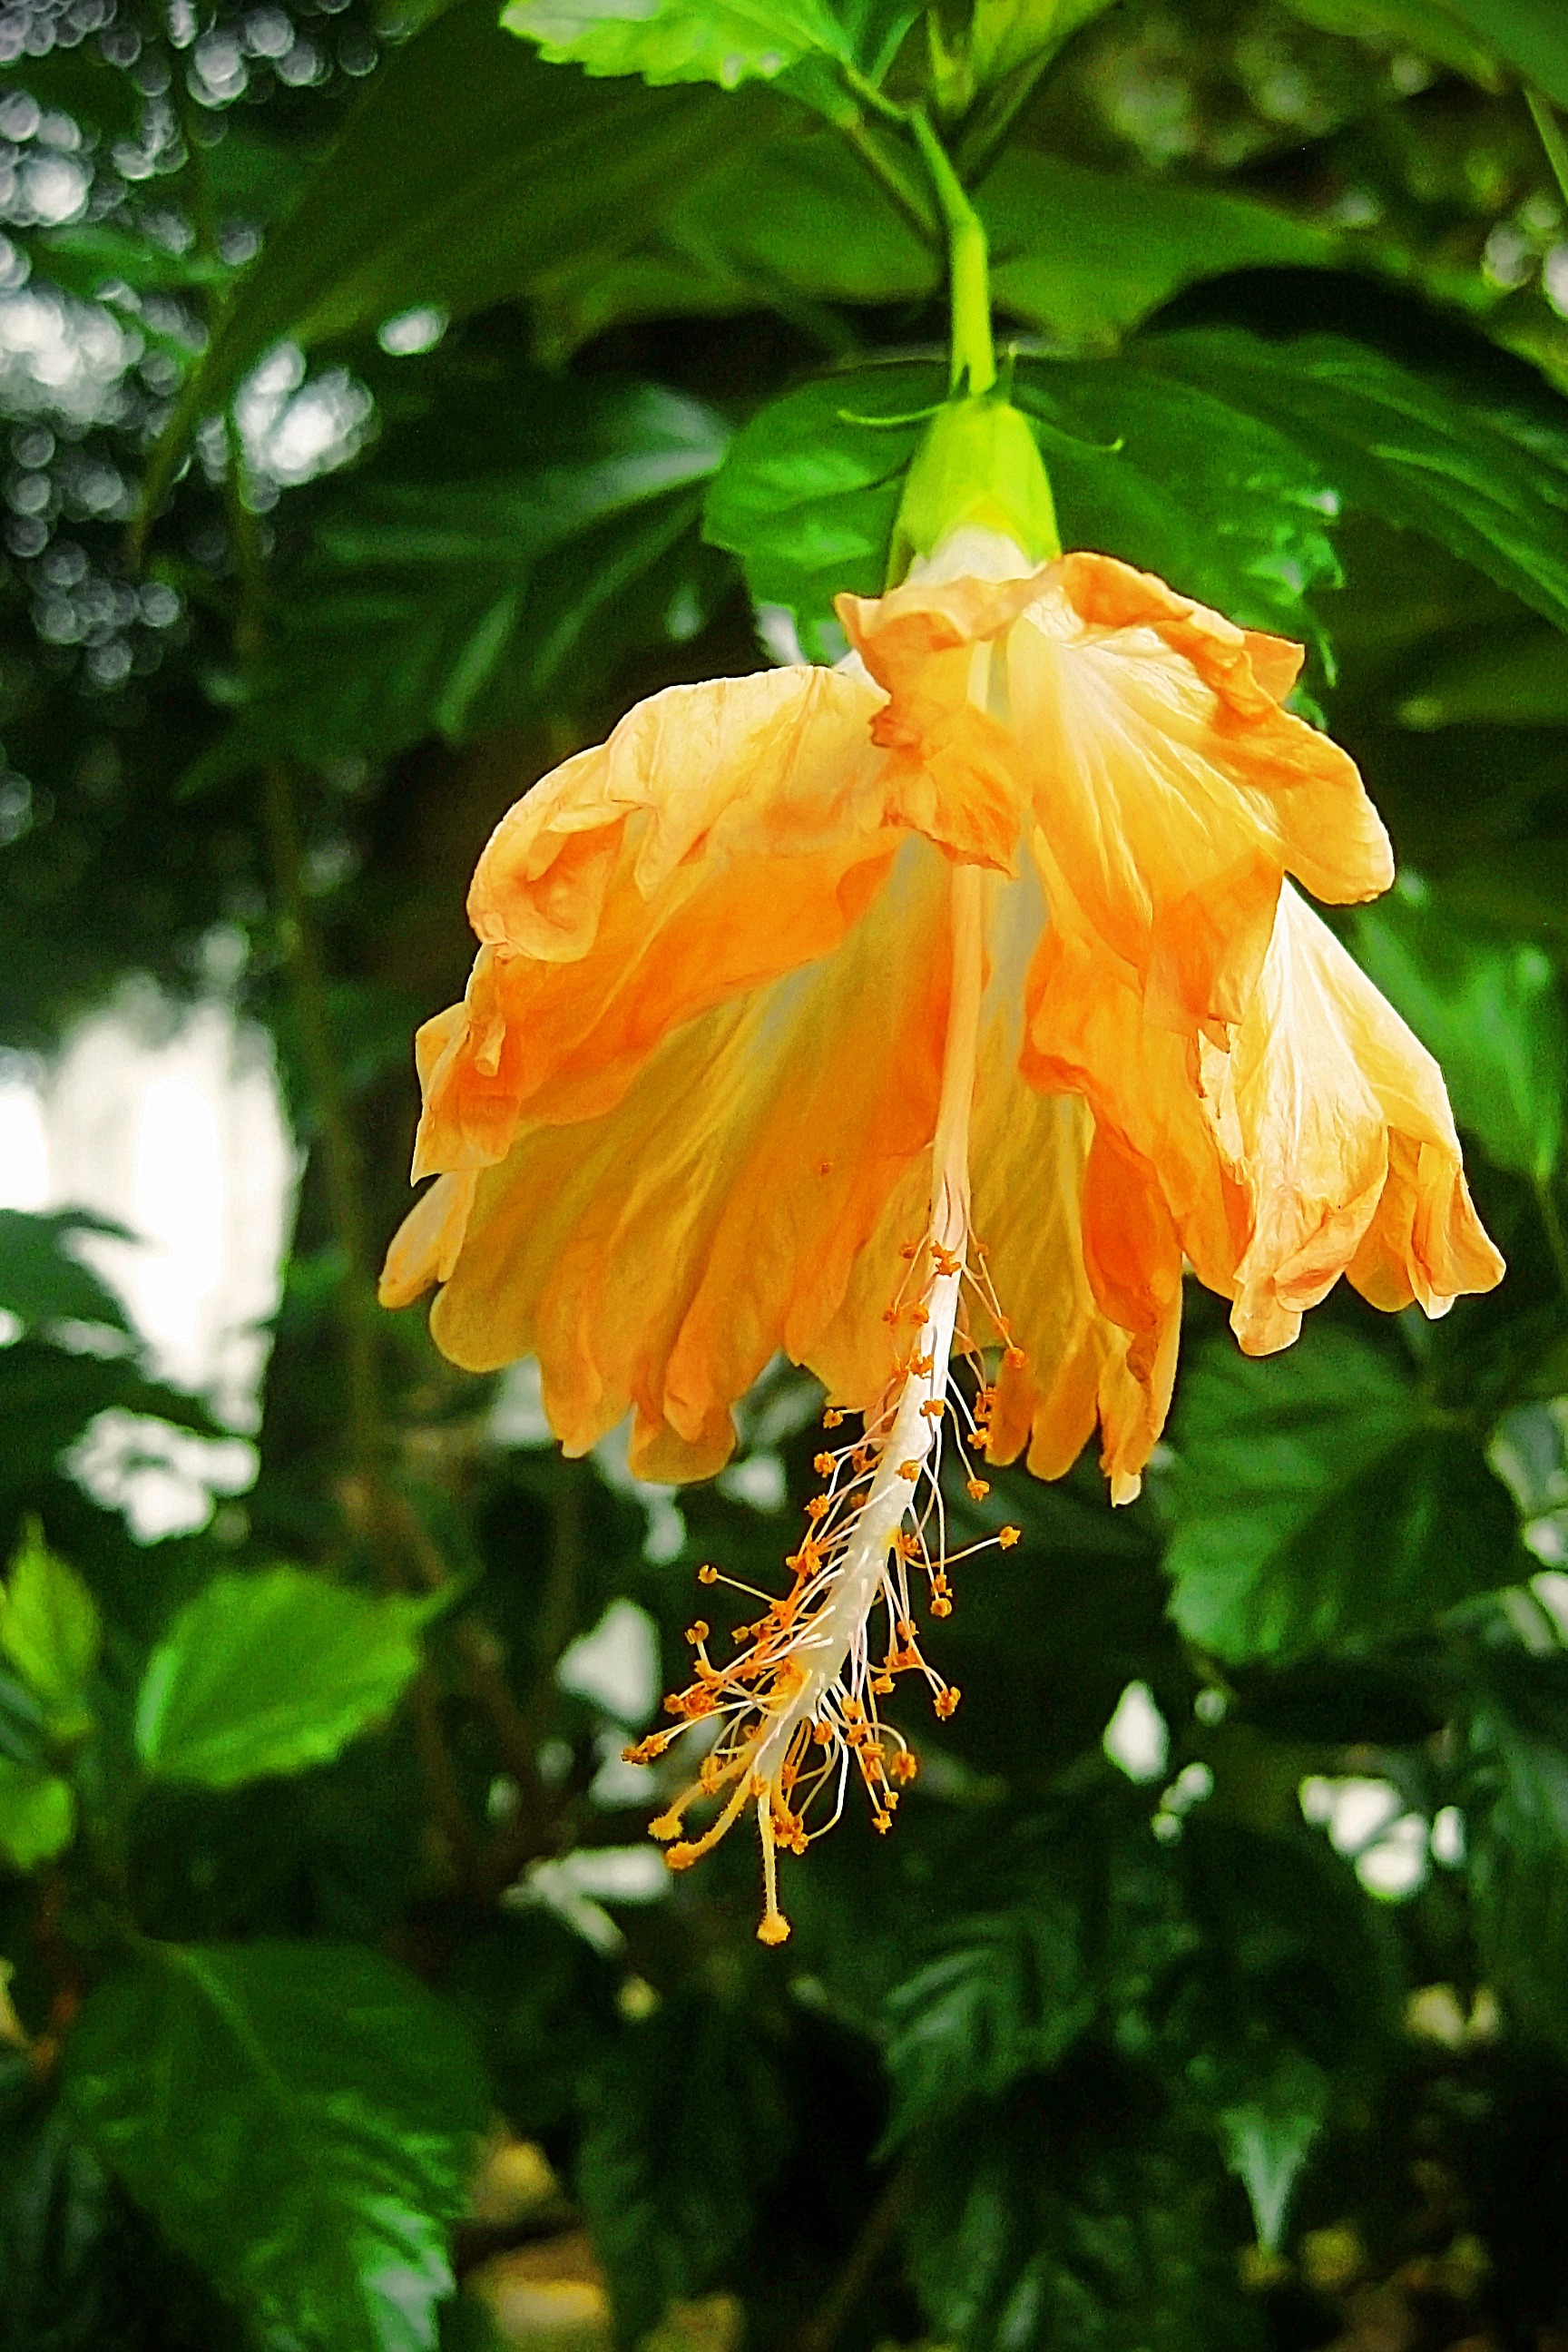
tree, nature, blossom, plant, leaf, flower, orange, autumn, botany, yellow, flora, shrub, exotic, indonesia, hibiscus, flowering plant, woody plant, land plant